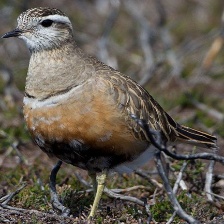
Species: INLAND DOTTEREL
Scientific name: CHARADRIUS AUSTRALIS